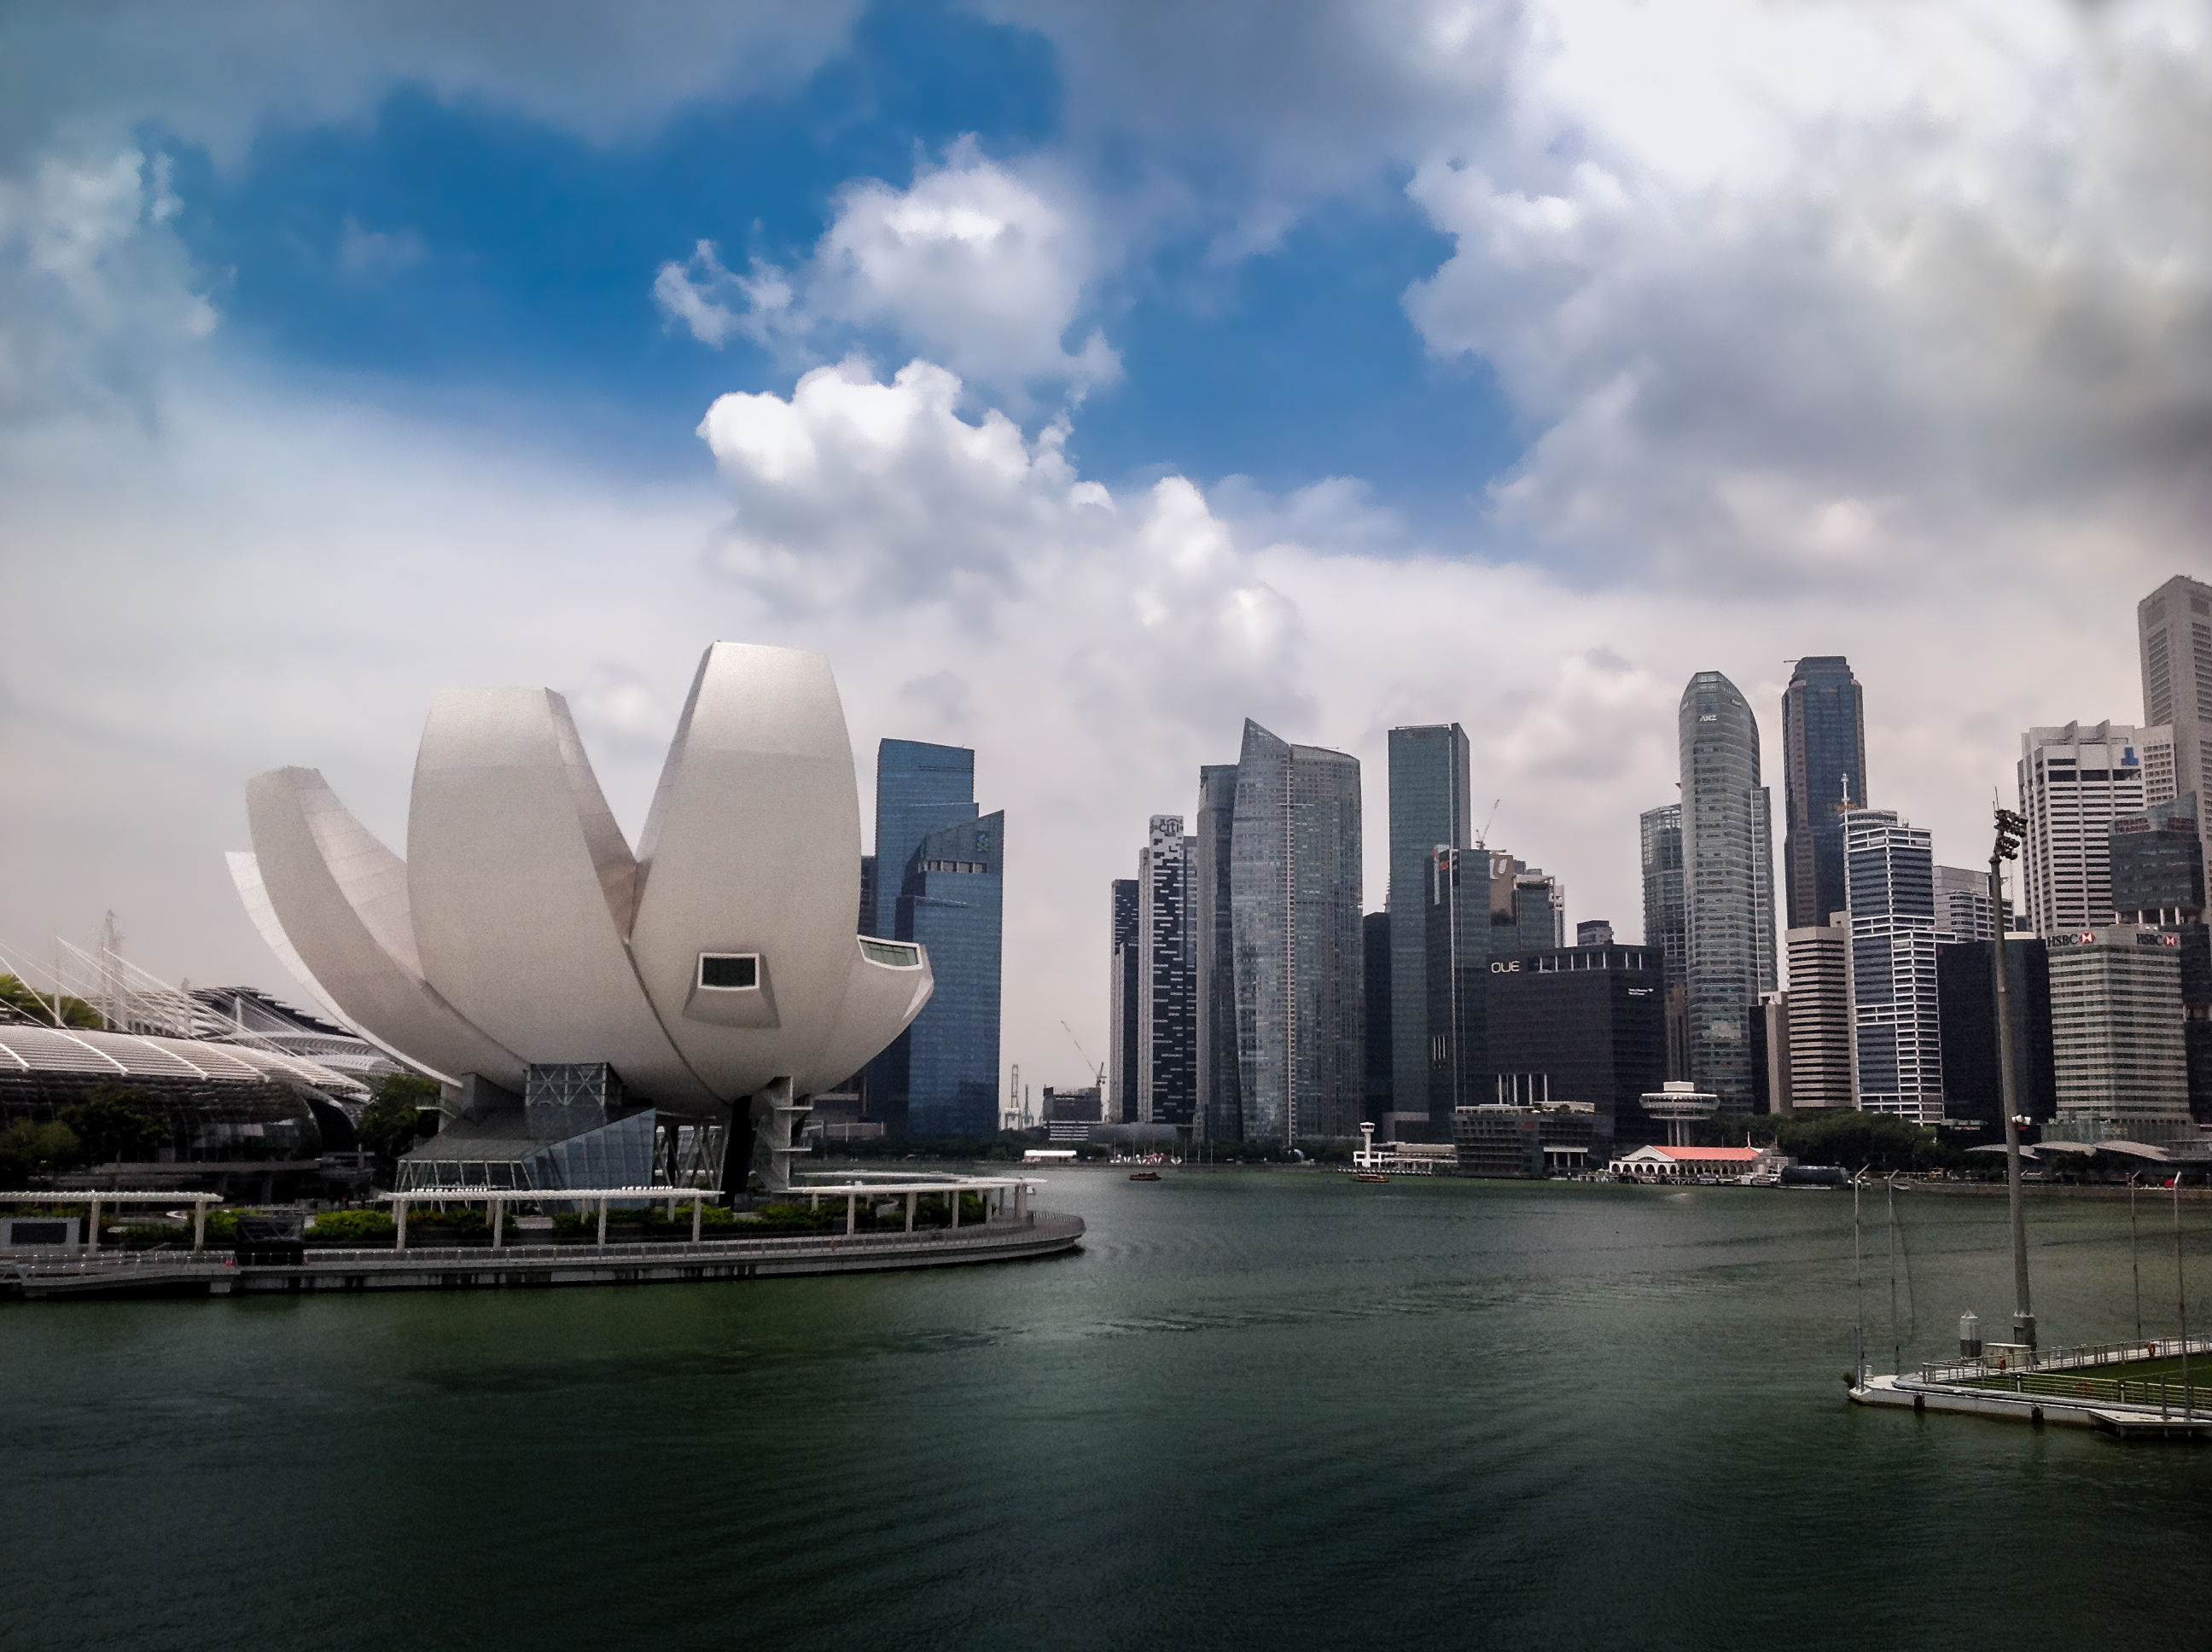
water, outdoor, horizon, cloud, architecture, skyline, town, view, city, skyscraper, cityscape, downtown, travel, dusk, reflection, vehicle, museum, bay, asia, landmark, marina, business, waterfront, tower block, district, the, skyscrapers, buildings, singapore, downtow, artscience, nurban, metropolis, urban area, geographical feature, human settlement, atmosphere of earth